Jean Toomer

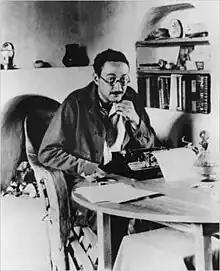
Toomer circa 1920–1930

Jean Toomer (born Nathan Pinchback Toomer; December 26, 1894 – March 30, 1967) was an American poet and novelist commonly associated with modernism and the Harlem Renaissance, though he actively resisted the latter association. His reputation stems from his novel "Cane" (1923), which Toomer wrote during and after a stint as a school principal at a black school in rural Sparta, Georgia. The novel intertwines the stories of six women and includes an apparently autobiographical thread; sociologist Charles S. Johnson called it "the most astonishingly brilliant beginning of any Negro writer of his generation". He resisted being classified as a "Negro" writer and he identified as "American". For more than a decade Toomer was an influential follower and representative of the pioneering spiritual teacher G.I. Gurdjieff.